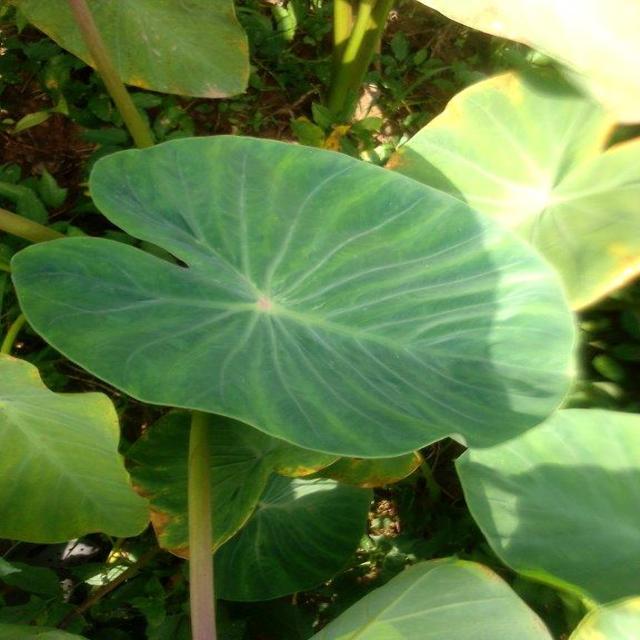
Label: Healthy